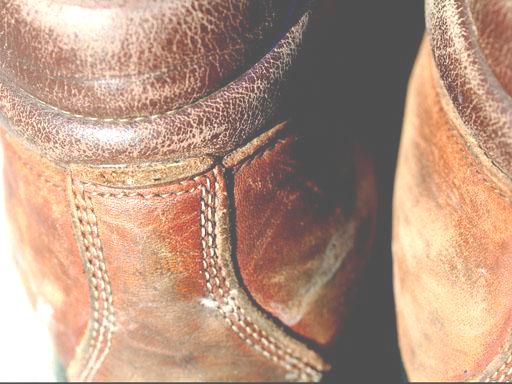
Material: leather